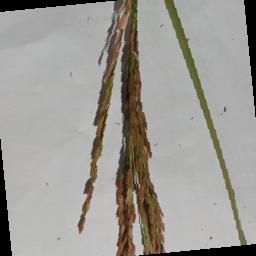
Label: Rice___Neck_Blast